Wasilla High School

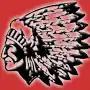
Former Wasilla mascot

Wasilla High School's mascot is the Warrior, a Native American. Following the murder of George Floyd, a petition to change the mascot was circulated by a former student who called the mascot "racially obtuse". The administration of Wasilla High announced they would work with the Knik Tribal Council to "design a more culturally appropriate WHS Alaskan Native warrior to reflect the indigenous people of our area." With input from the local Knik Tribe the prior logo, a Lakota Sioux warrior, was replaced with an image of the Dena’ina Athabascan Chief Wasilla, the community’s namesake.